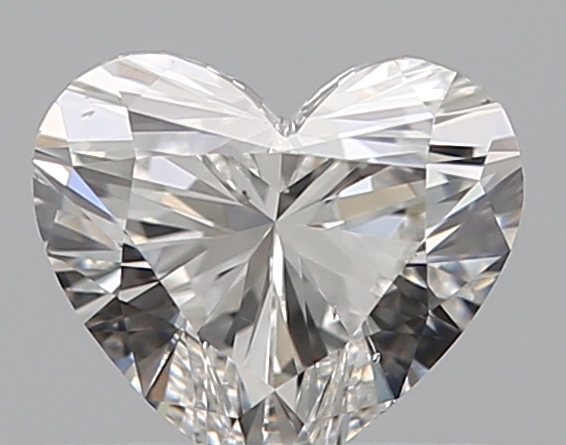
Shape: heart
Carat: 0.5
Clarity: VS2
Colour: G
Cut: EX
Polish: EX
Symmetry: VG
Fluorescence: N
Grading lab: GIA
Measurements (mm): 4.96 x 5.51 x 3.24